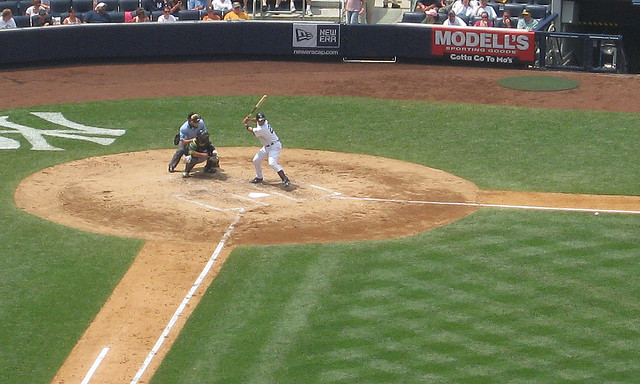
những người đàn ông đang chơi bóng chày ở trên sân